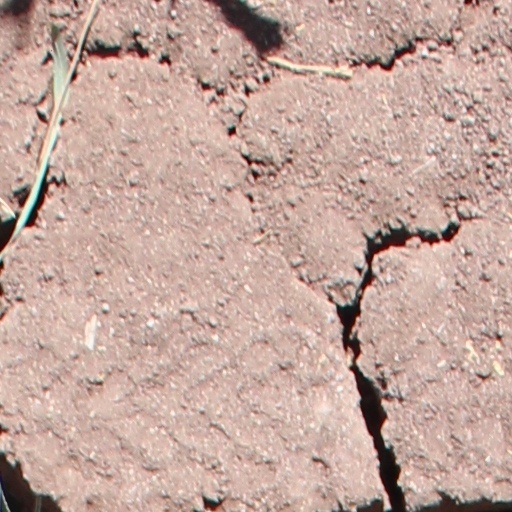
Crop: wheat